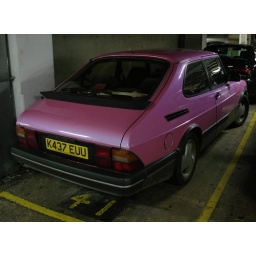
Spotted in a car park in Brighton. Pearlescent pink Saab 900